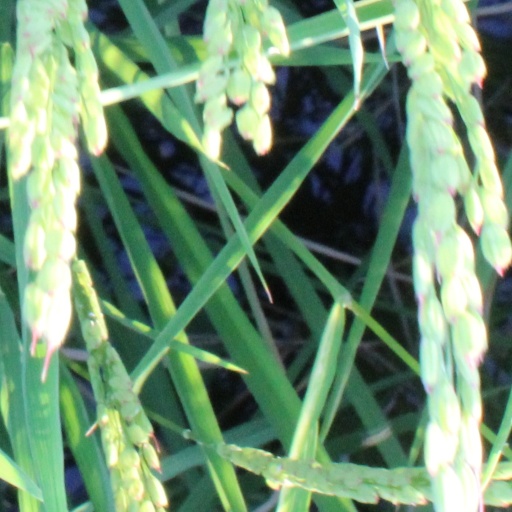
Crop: rice